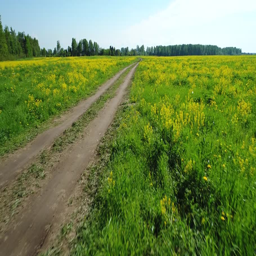
flight over a green field with yellow mustard flowers and trees